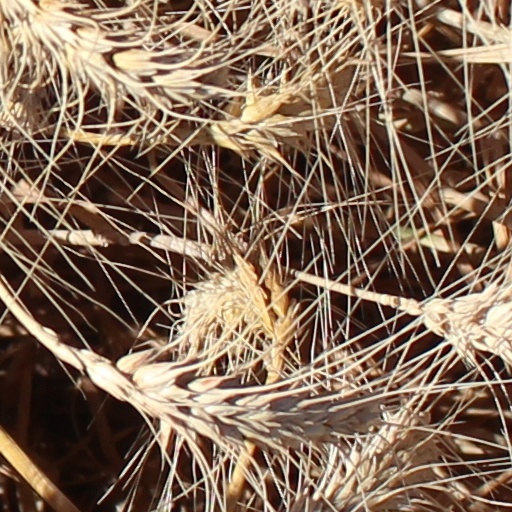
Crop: wheat